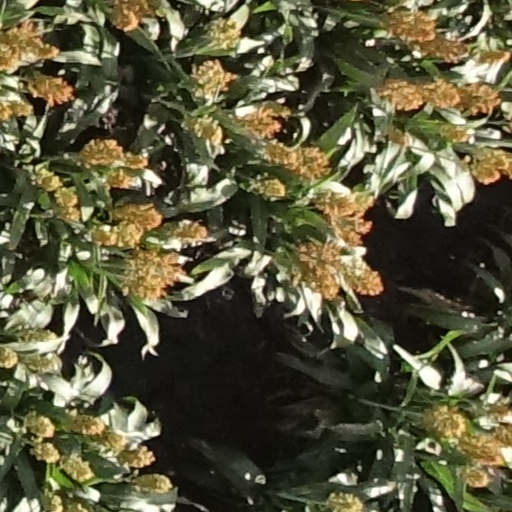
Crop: sorghum